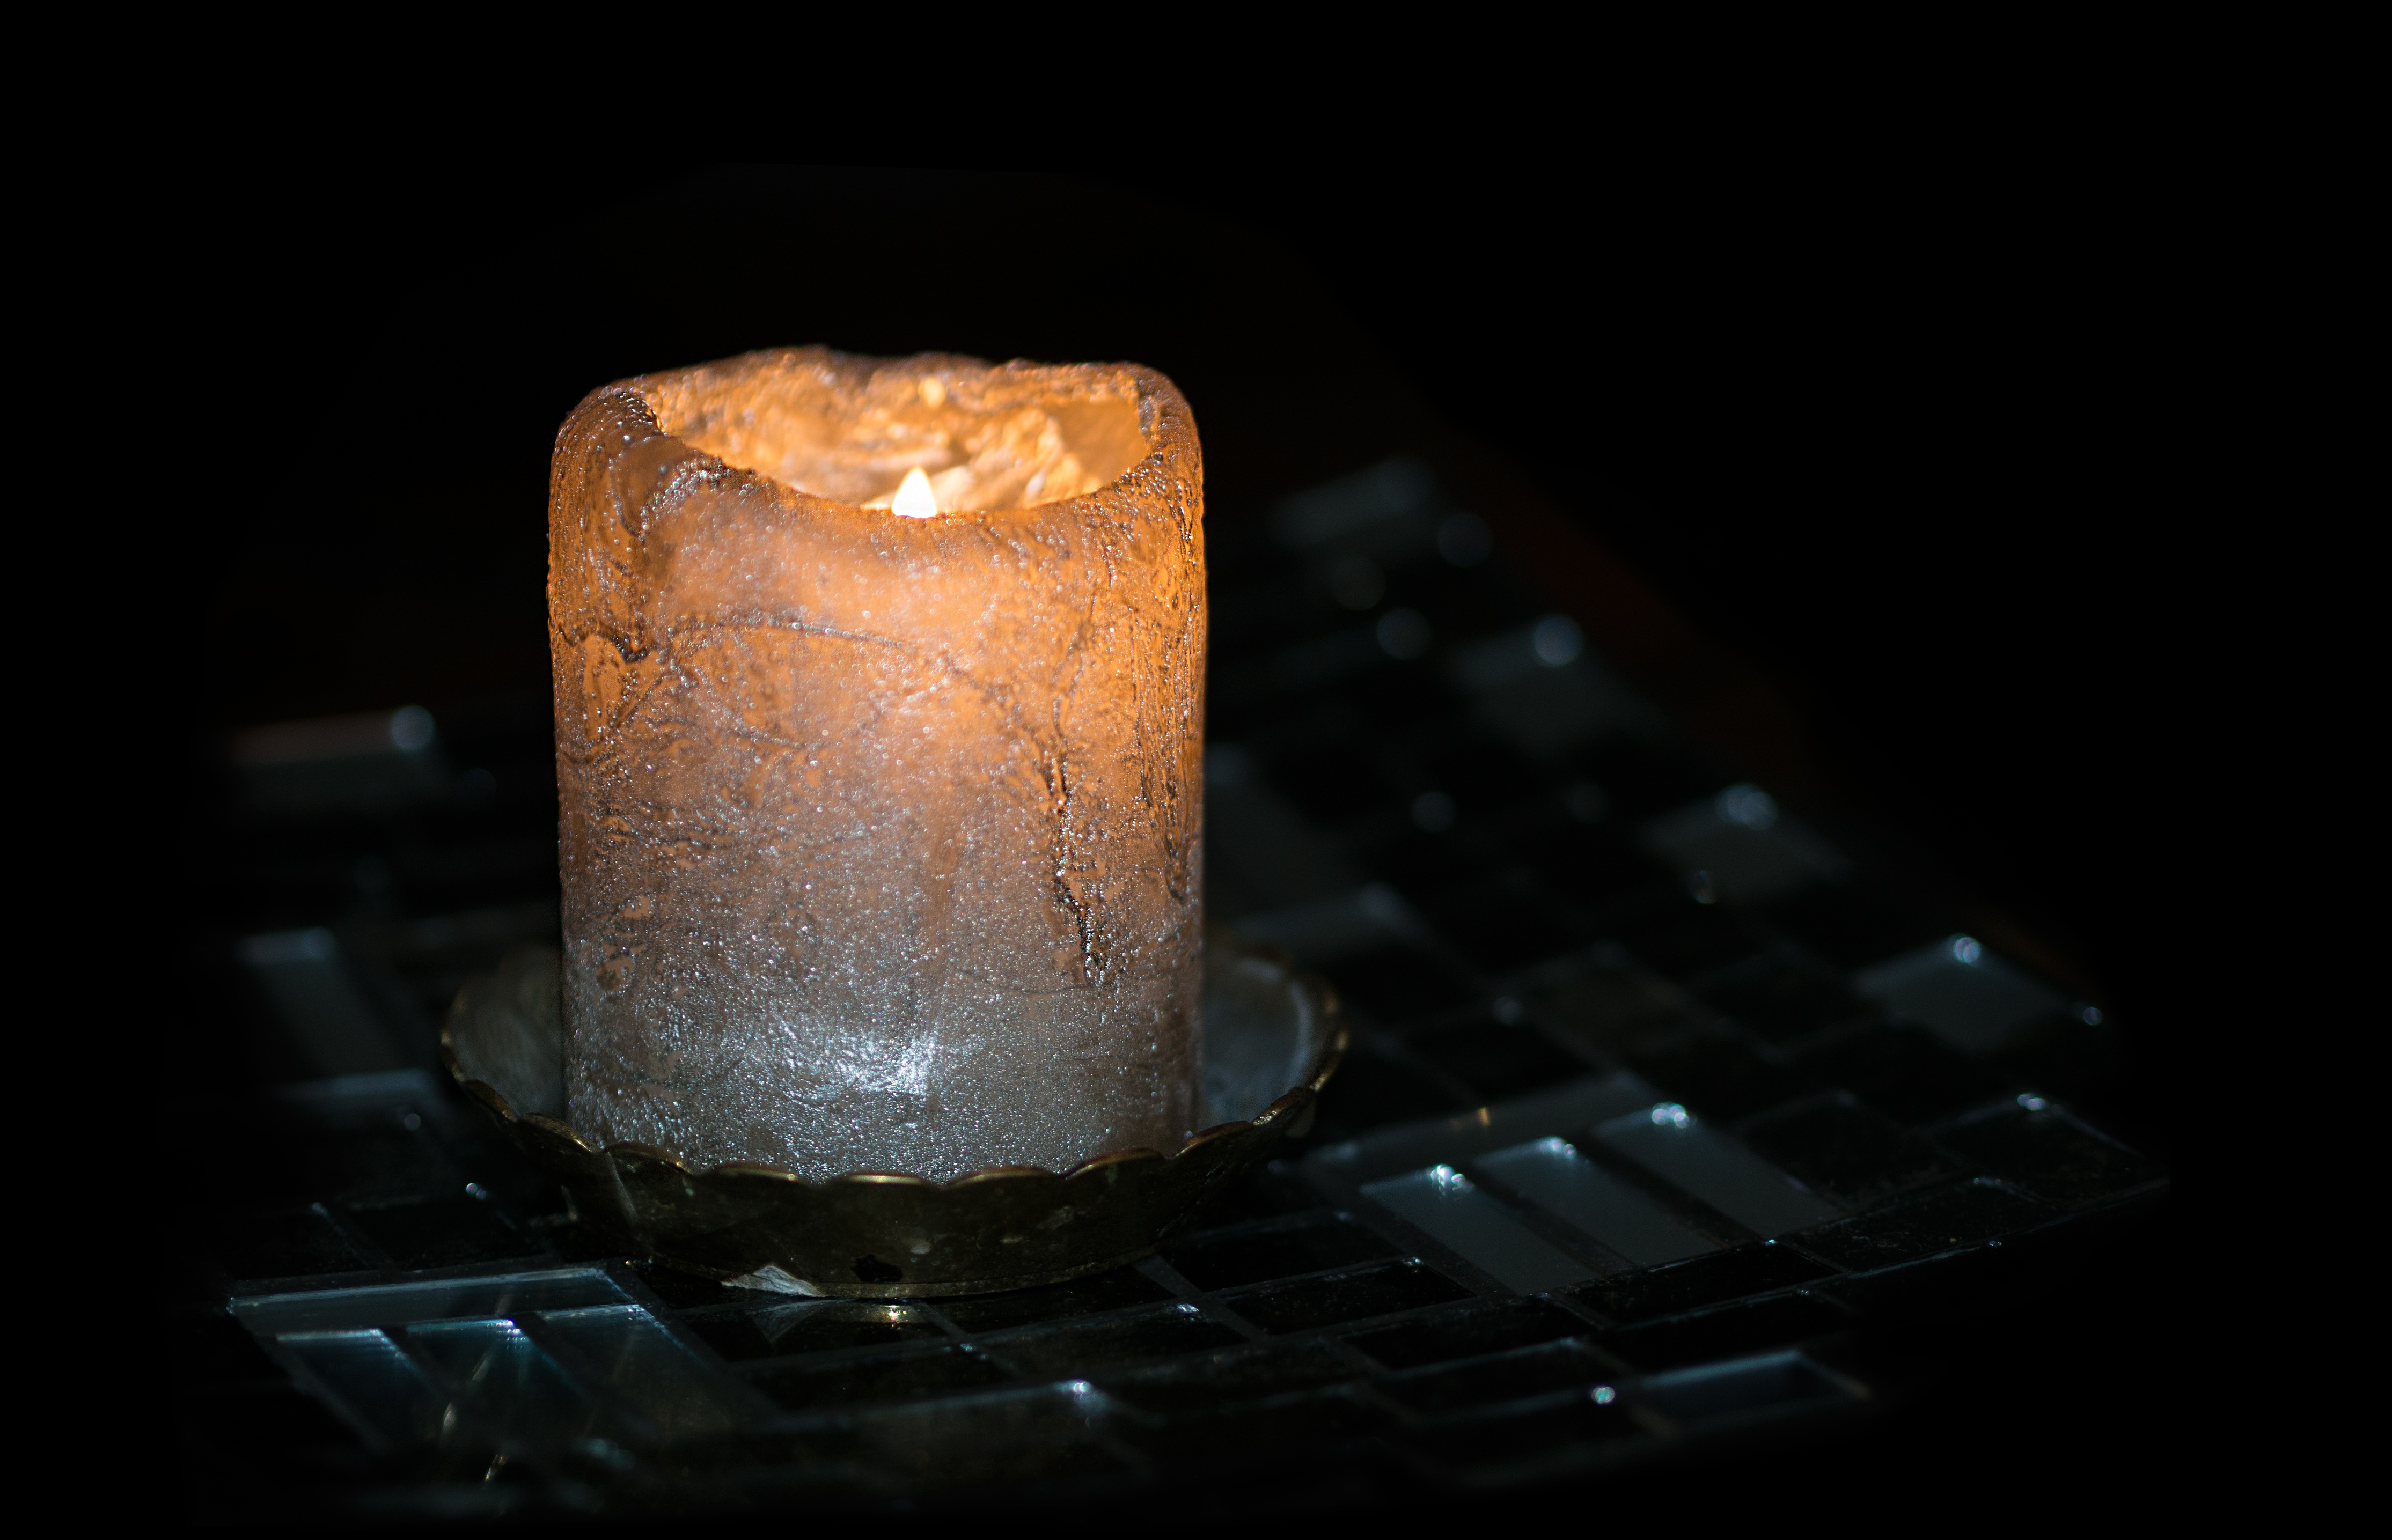
light, atmosphere, fire, darkness, candle, lighting, close up, melting, macro photography, the romantic, the candle light, still life photography, mood light, the romance